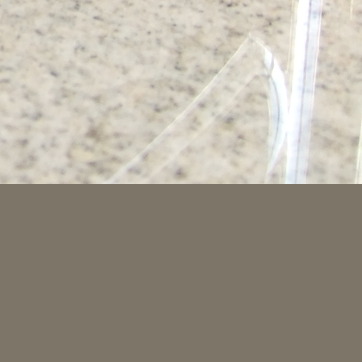
Material: polishedstone